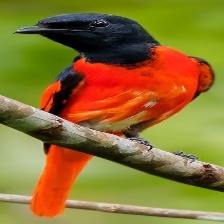
Species: FIERY MINIVET
Scientific name: PERICROCOTUS IGNEUS